Describe the emotion expressed in this image:  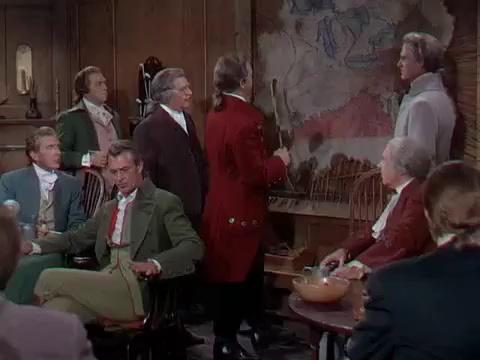
This person displays Suffering, valence and arousal with high intensity.